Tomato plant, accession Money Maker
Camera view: vertical (180 deg); turntable rotation: 90 degrees
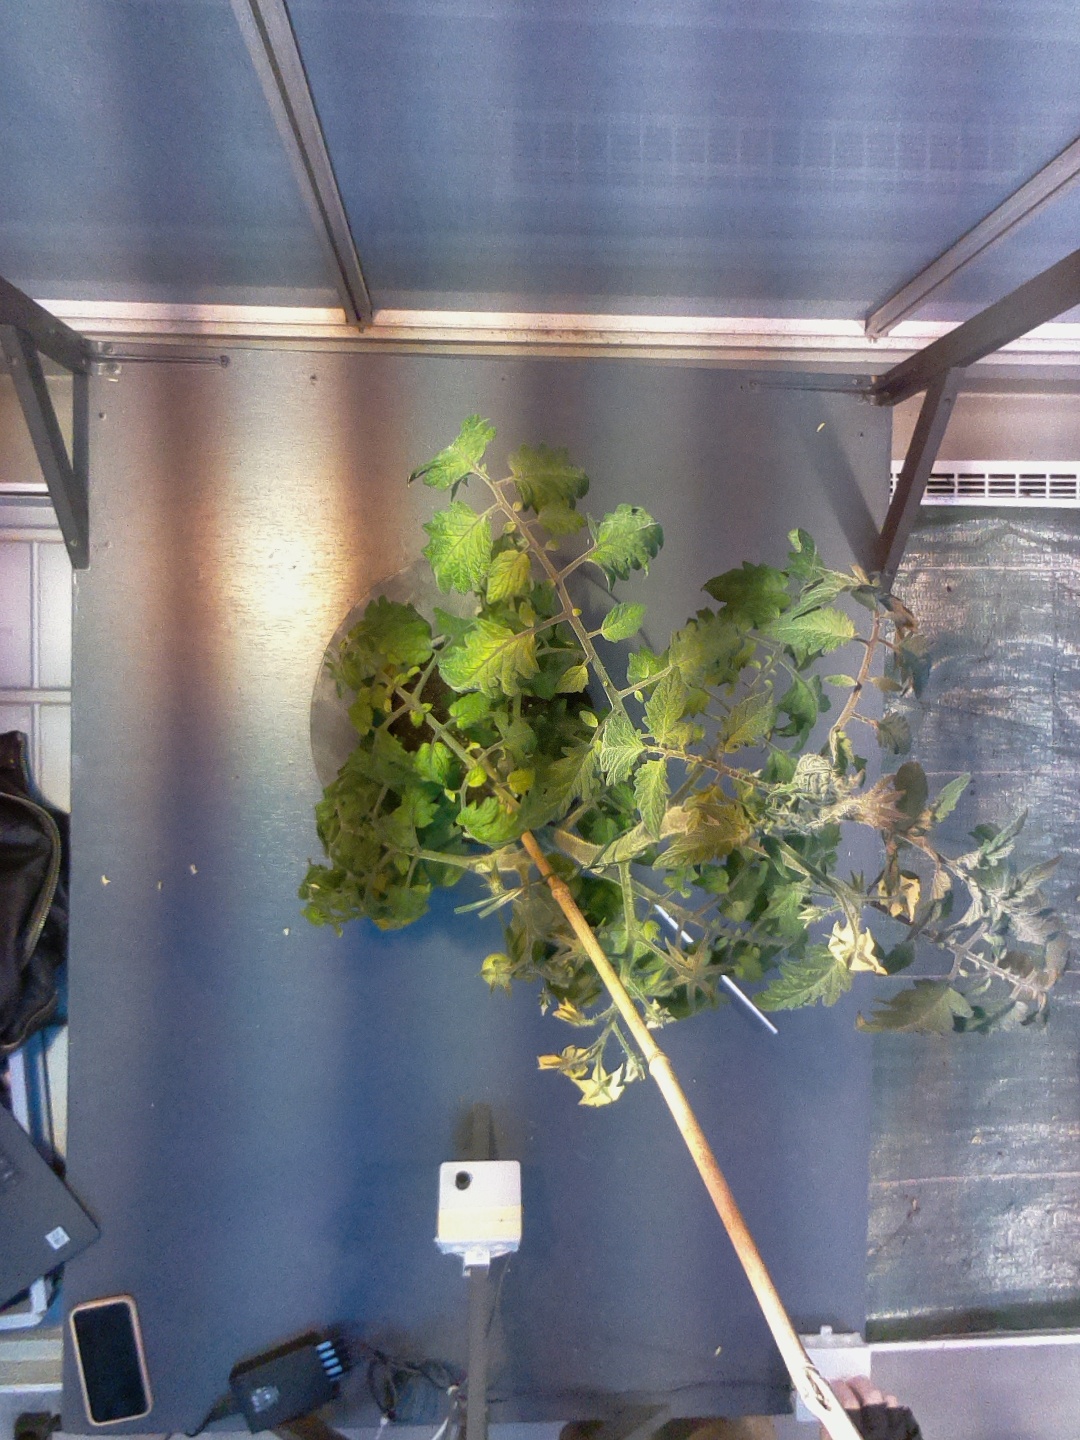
BBCH growth stage 71: 10%-20% of final fruit size